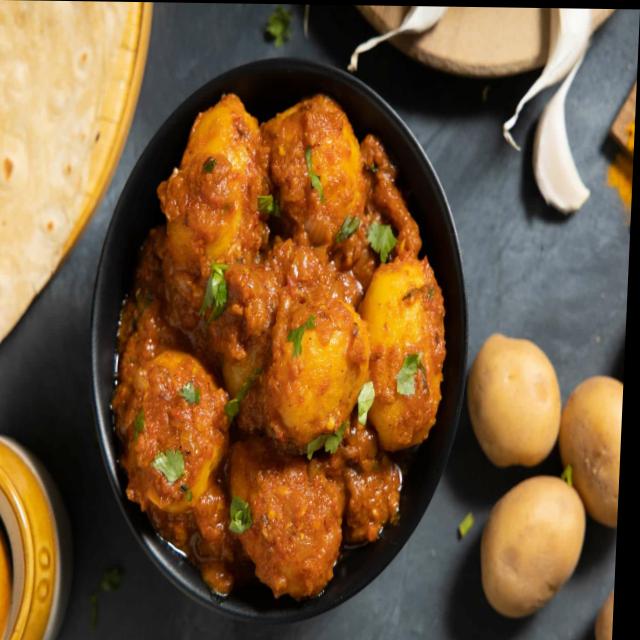
Dish: dum_aloo